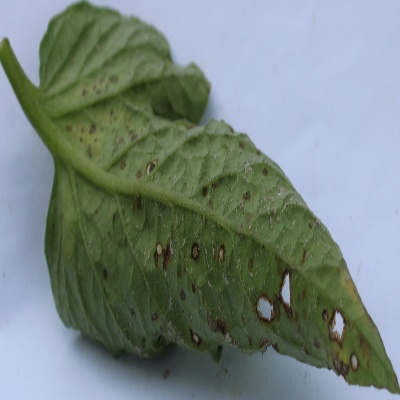
Crop: Tomato
Condition: septoria leaf spot